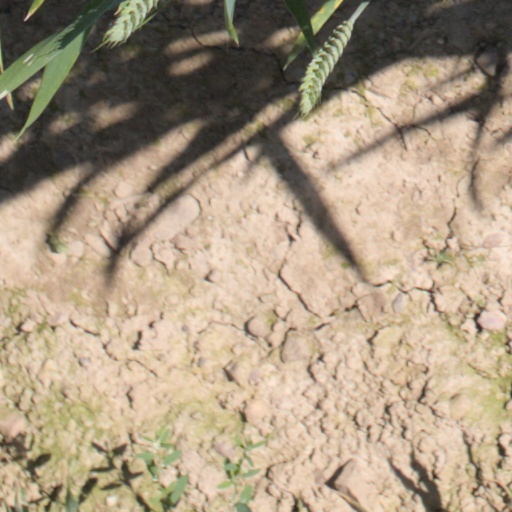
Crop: wheat